Akira Yoshizawa

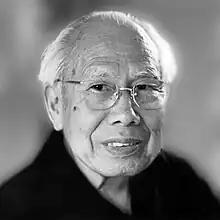

was a Japanese origamist, considered to be the grandmaster of origami. He is credited with raising origami from a craft to a living art. According to his own estimation made in 1989, he created more than 50,000 models, of which only a few hundred designs were presented as diagrams in his 18 books. Yoshizawa acted as an international cultural ambassador for Japan throughout his career. In 1983, Emperor Hirohito awarded him the Order of the Rising Sun, 5th class, one of the highest honors bestowed in Japan.